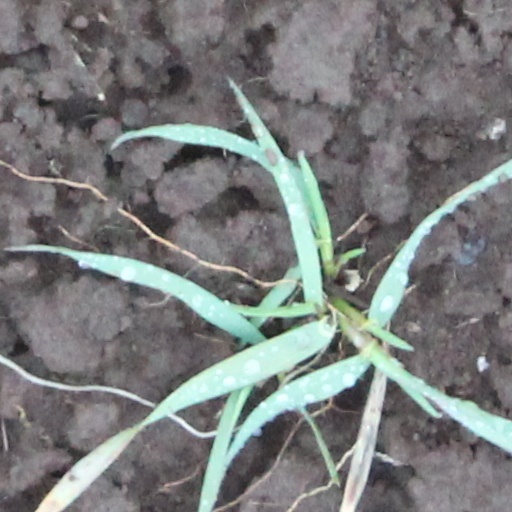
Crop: wheat